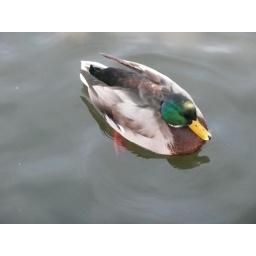
Mallard duck swimming in the pond at Reykjavik City Hall